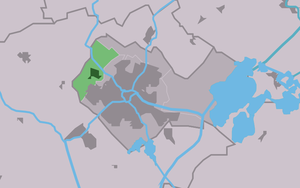
Ysbrechtum est un village de la commune néerlandaise de Súdwest Fryslân, dans la province de Frise. Son nom en néerlandais est IJsbrechtum.